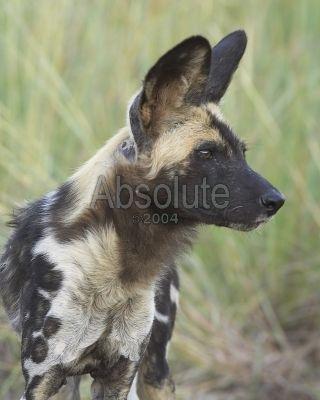
African_hunting_dog